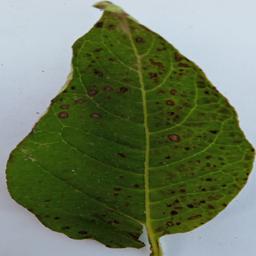
Etiqueta: Tizon_Temprano